First Security Bank Building

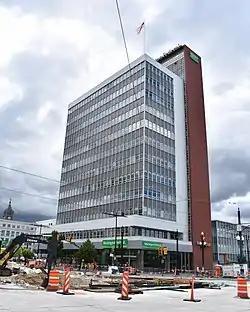
The First Security Bank Building in 2019

The First Security Bank Building in Salt Lake City, Utah, is a 12-story International Style commercial structure built in 1954. The building was designed by Wenceslao Sarmiento in consultation with W.G. Knoebel, chief designer for the Bank Building & Equipment Corporation of America, and local supervising architect Slack Winburn. It was listed on the National Register of Historic Places in 2005.